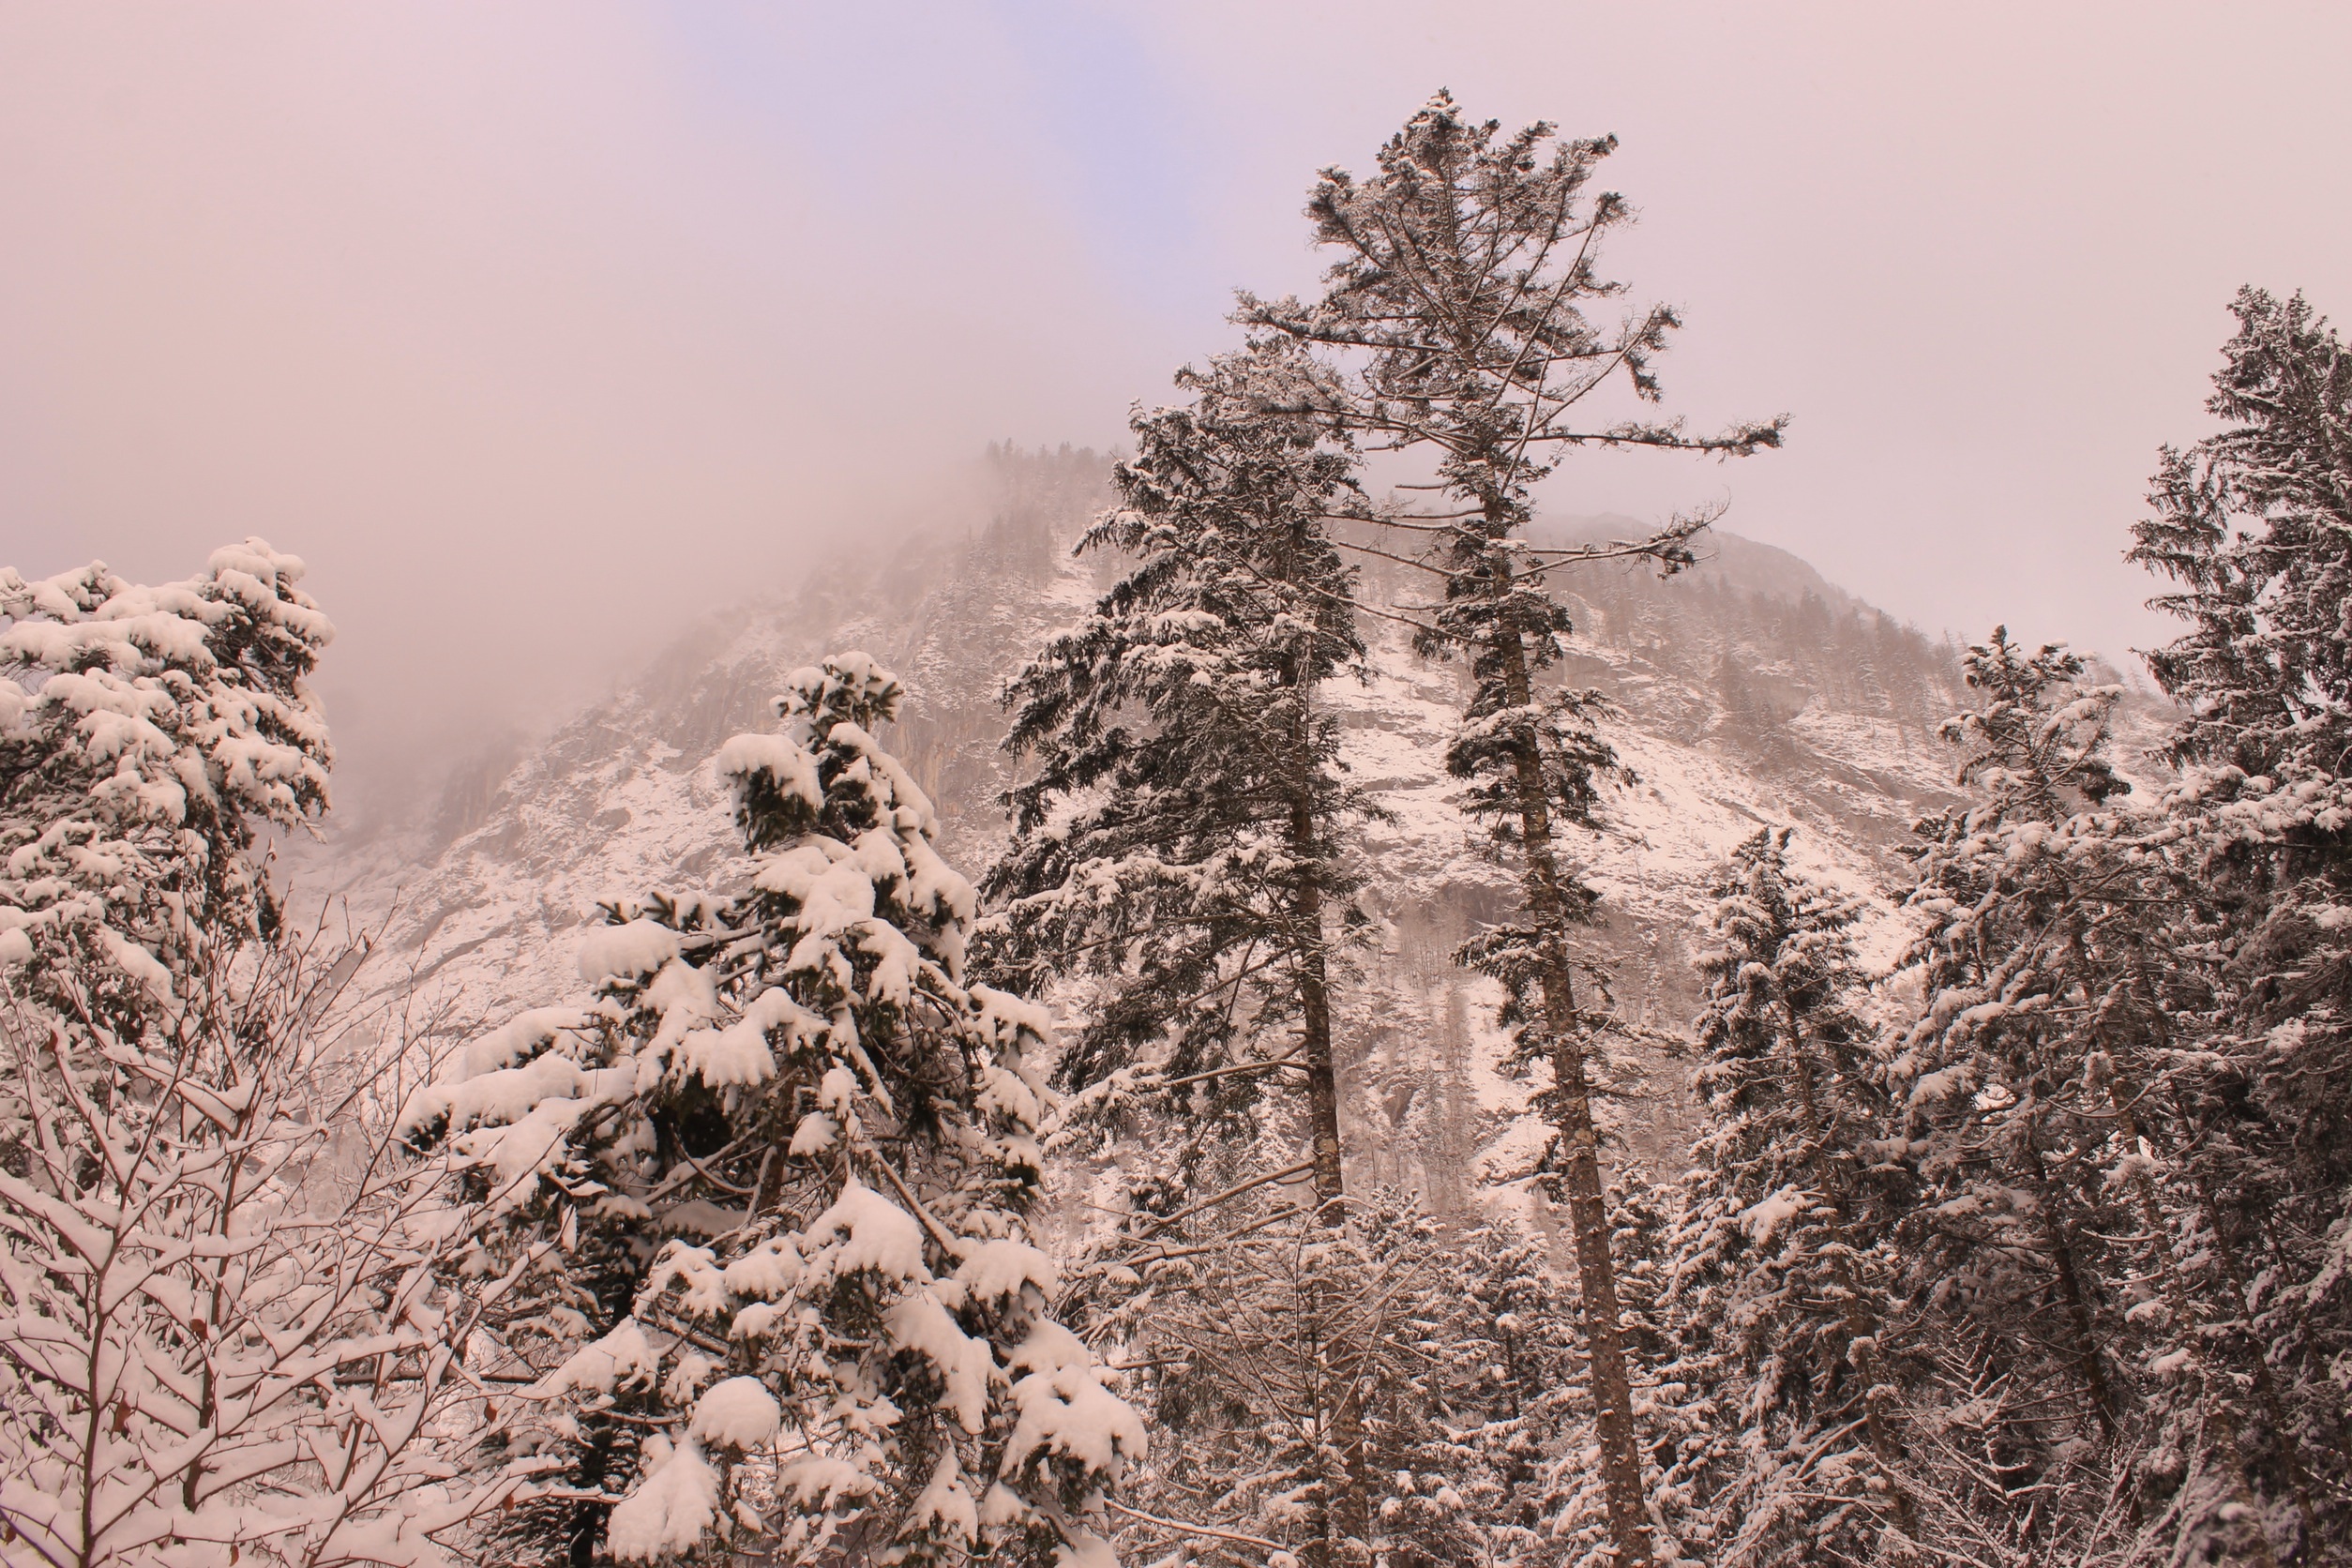
landscape, tree, nature, forest, wilderness, branch, mountain, snow, winter, plant, fog, mist, morning, flower, frost, mountain range, weather, season, ridge, summit, trees, outdoors, spruce, habitat, natural environment, atmospheric phenomenon, woody plant, mountainous landforms